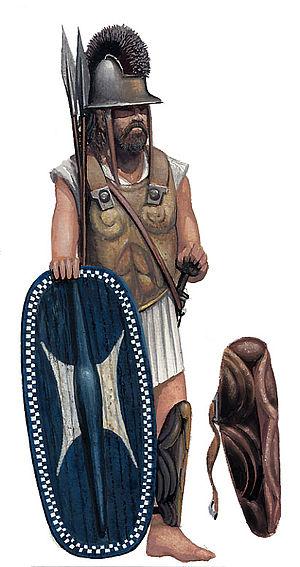
Un thorakitès est un type de fantassin de l'époque hellénistique apparu au IIᵉ siècle av. J.-C. Les thorakitai sont des thuréophores plus lourdement protégés.
Les guerres illyriennes sont une série de guerres qui opposent la République romaine à différentes tribus illyriennes entre 229 et 168 av. J.-C.. Le conflit est composé de trois campagnes militaires bien distinctes : la première contre la Reine Teuta, la deuxième contre Démétrios de Pharos et la troisième contre le roi Gentius.
L'armée séleucide est l'armée du royaume séleucide, l'un des principaux États hellénistiques. Comme chez les Lagides et les Antigonides, elle repose sur le modèle macédonien forgé par Philippe II et Alexandre le Grand. Son principal corps d'infanterie est la phalange de piquiers, tandis que la cavalerie lourde tient un rôle prépondérant sur le champ de bataille. Outre ces unités traditionnelles, l'armée séleucide intègre une grande quantité de troupes asiatiques, dont des éléphants de guerre et des cataphractaires, ainsi que des mercenaires de toutes origines pour compléter ses forces.